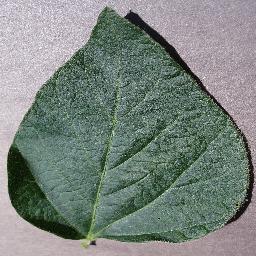
Label: Soybean___healthy